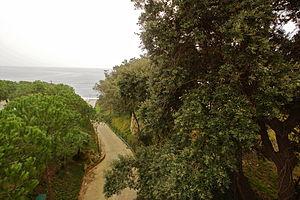
Calonge (Sant Antoni de Calonge), Catalogne: Embouchure du Rec de Treumal dans la Mer Méditerranée